South St. Paul, Minnesota

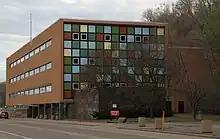
An office building in South St. Paul

As of the census of 2020, there were 20,759 people residing in the city. The racial makeup of the city was 81.0% White, 3.2% African American, 0.8% Native American, 2.0% Asian, 0.0% Pacific Islander, and 6.2% from two or more races. Hispanic or Latino people of any race were 14.2% of the population.